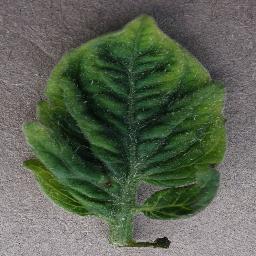
Label: Tomato___Tomato_Yellow_Leaf_Curl_Virus